High School DxD

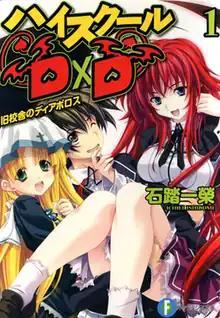
First light novel volume cover, featuring (from left to right) Asia Argento, Issei Hyodo, and Rias Gremory

is a Japanese light novel series written by Ichiei Ishibumi and illustrated by Miyama-Zero. The story centers on Issei Hyodo, a lascivious high school student from Kuoh Academy who desires to be a harem king and is killed by his first date, revealed to be a fallen angel, but is later revived as a devil by the red-haired devil princess Rias Gremory to serve her and her devil family. Issei's deepening relationship with Rias proves dangerous to the angels, the fallen angels, and the devils. "High School DxD" began serialization in Fujimi Shobo's "Dragon Magazine" in its September 2008 issue. The first volume was released on September 20, 2008. A total of twenty five volumes is available in Japan as of March 2018 under their Fujimi Fantasia Bunko imprint. A manga adaptation by Hiroji Mishima was serialised from July 2010 in "Dragon Magazine" and later in "Monthly Dragon Age" till February 2019, with eleven volumes released.